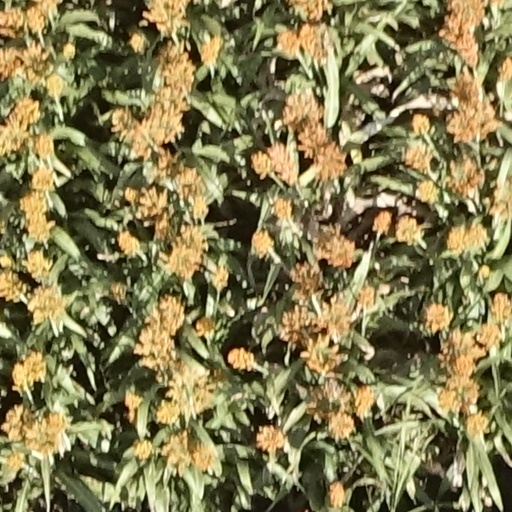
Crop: sorghum